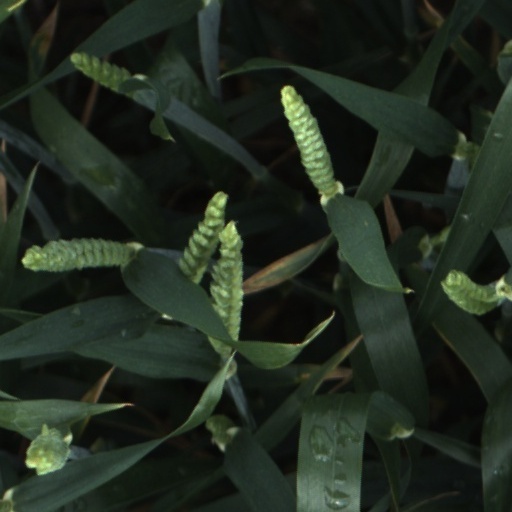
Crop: wheat